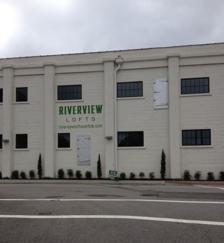
Building: Virginia Ice & Freezing Corporation Cold Storage Warehouse
Country: United States of America
Year built: 1920
United States historic place Virginia Ice & Freezing Corporation Cold Storage Warehouse U.S. National Register of Historic Places Virginia Landmarks Register Show map of Virginia Show map of the United States Location 835 Southampton Ave., Norfolk, Virginia Coordinates 36°51′23″N 76°18′24″W / 36.85639°N 76.30667°W / 36.85639; -76.30667 Area less than one acre Built 1920 ( 1920 ) Architect Mitchell, Benjamin Franklin Architectural style Early Commercial NRHP reference No. 09000922 VLR No. 122-5423 Significant dates Added to NRHP November 13, 2009 Designated VLR September 17, 2009 Virginia Ice & Freezing Corporation Cold Storage Warehouse is a historic cold-storage warehouse building in Norfolk, Virginia , United States . It was built in 1920, and is a three-story concrete block building on a concrete foundation, built in three sections. The sections are a two-story, eight-bay warehouse; a three-story, L-shaped addition; and a two-story concrete block addition. The Virginia Ice & Freezing Corp. had one of the largest ice and cold storage operations in Norfolk and was next to several of the leading oyster and fish processing plants. It was listed on the National Register of Historic Places in 2009. References